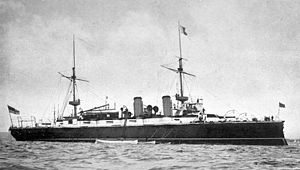
HMS Orlando (1886)
Den engelske panserkrydser Orlando var bygget af stål, og Orlando-klassen på syv skibe var større udgaver af den beskyttede krydser Mersey, men forsynet med sidepanser. Sammenlignet med den foregående Imperieuse-klasse var sejlrigningen droppet fra starten, og det kom der nogle langt mere vellykkede skibe ud af. Imidlertid indtraf der samme problemer som under bygningen af den klasse, i og med at skibene blev tungere end planlagt, og dermed kom til at ligge dybere i vandet, hvorved sidepanseret blev næsten værdiløst. I Royal Navy tog man konsekvensen af denne udvikling og byggede ikke flere krydsere med sidepanser i en periode på næsten 10 år.